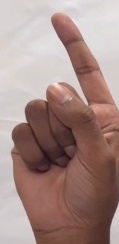
ASL sign: Z